James Forbes (portrait painter)

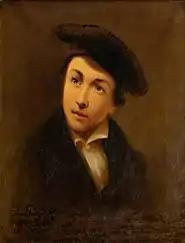
Portrait of his student, John Phillip

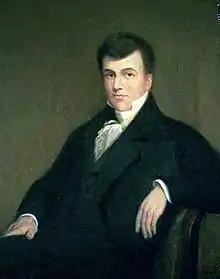
Posthumous portrait of Jonathan Jennings

James Forbes (1 October 1797, Peterhead, Scotland – 25 March 1881, Plainwell, Michigan) was a Scottish portrait painter who later moved and worked in the United States.